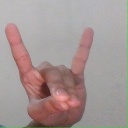
अक्षर: श